Retinomorphic sensor

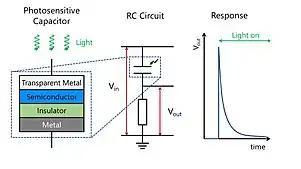
Left: schematic cross-sectional diagram of photosensitive capacitor. Center: circuit diagram of retinomorphic sensor, with photosensitive capacitor at top. Right: Expected transient response of retinomorphic sensor to application of constant illumination.

For a capacitor to change its capacitance under illumination, the dielectric constant of the insulator between the plates, or the effective dimensions of the capacitor, must be illumination-dependent. The effective dimensions can be changed by using a bilayer material between the plates, consisting of an insulator and a semiconductor. Under appropriate illumination conditions the semiconductor will increase its conductivity when exposed to light, emulating the process of moving the plates of the capacitor closer together, and therefore increasing capacitance. For this to be possible, the semiconductor must have a low electrical conductivity in the dark, and have an appropriate band gap to enable charge generation under illumination. The device must also allow optical access to the semiconductor, through a transparent plate (e.g. using a transparent conducting oxide).